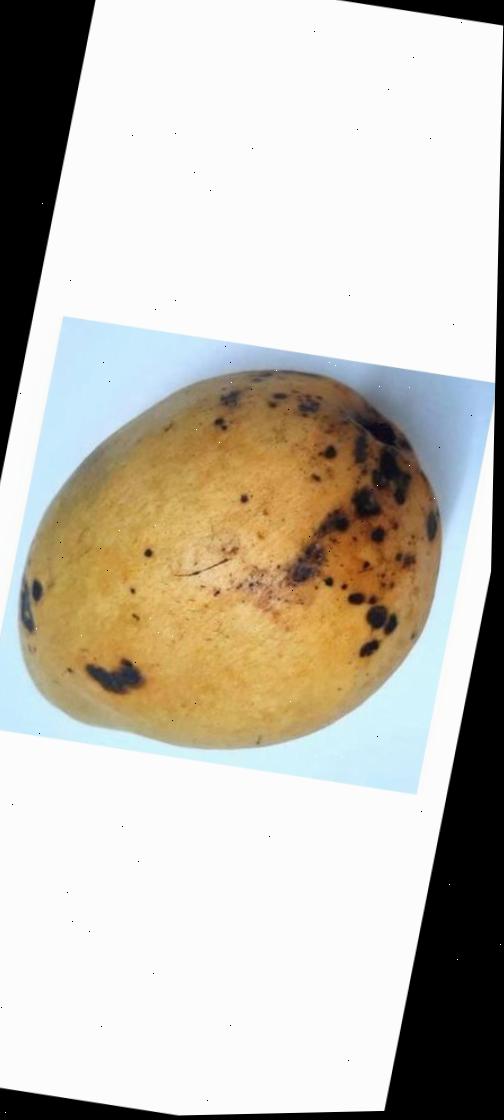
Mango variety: Bari-11